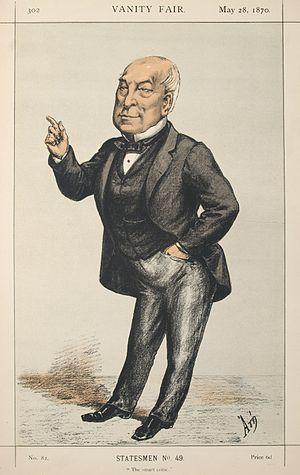
Ralph Bernal Osborne de Newtown Anner House, comté de Tipperary, député, né et baptisé sous le nom de Ralph Bernal, Jr., est un homme politique libéral britannique.